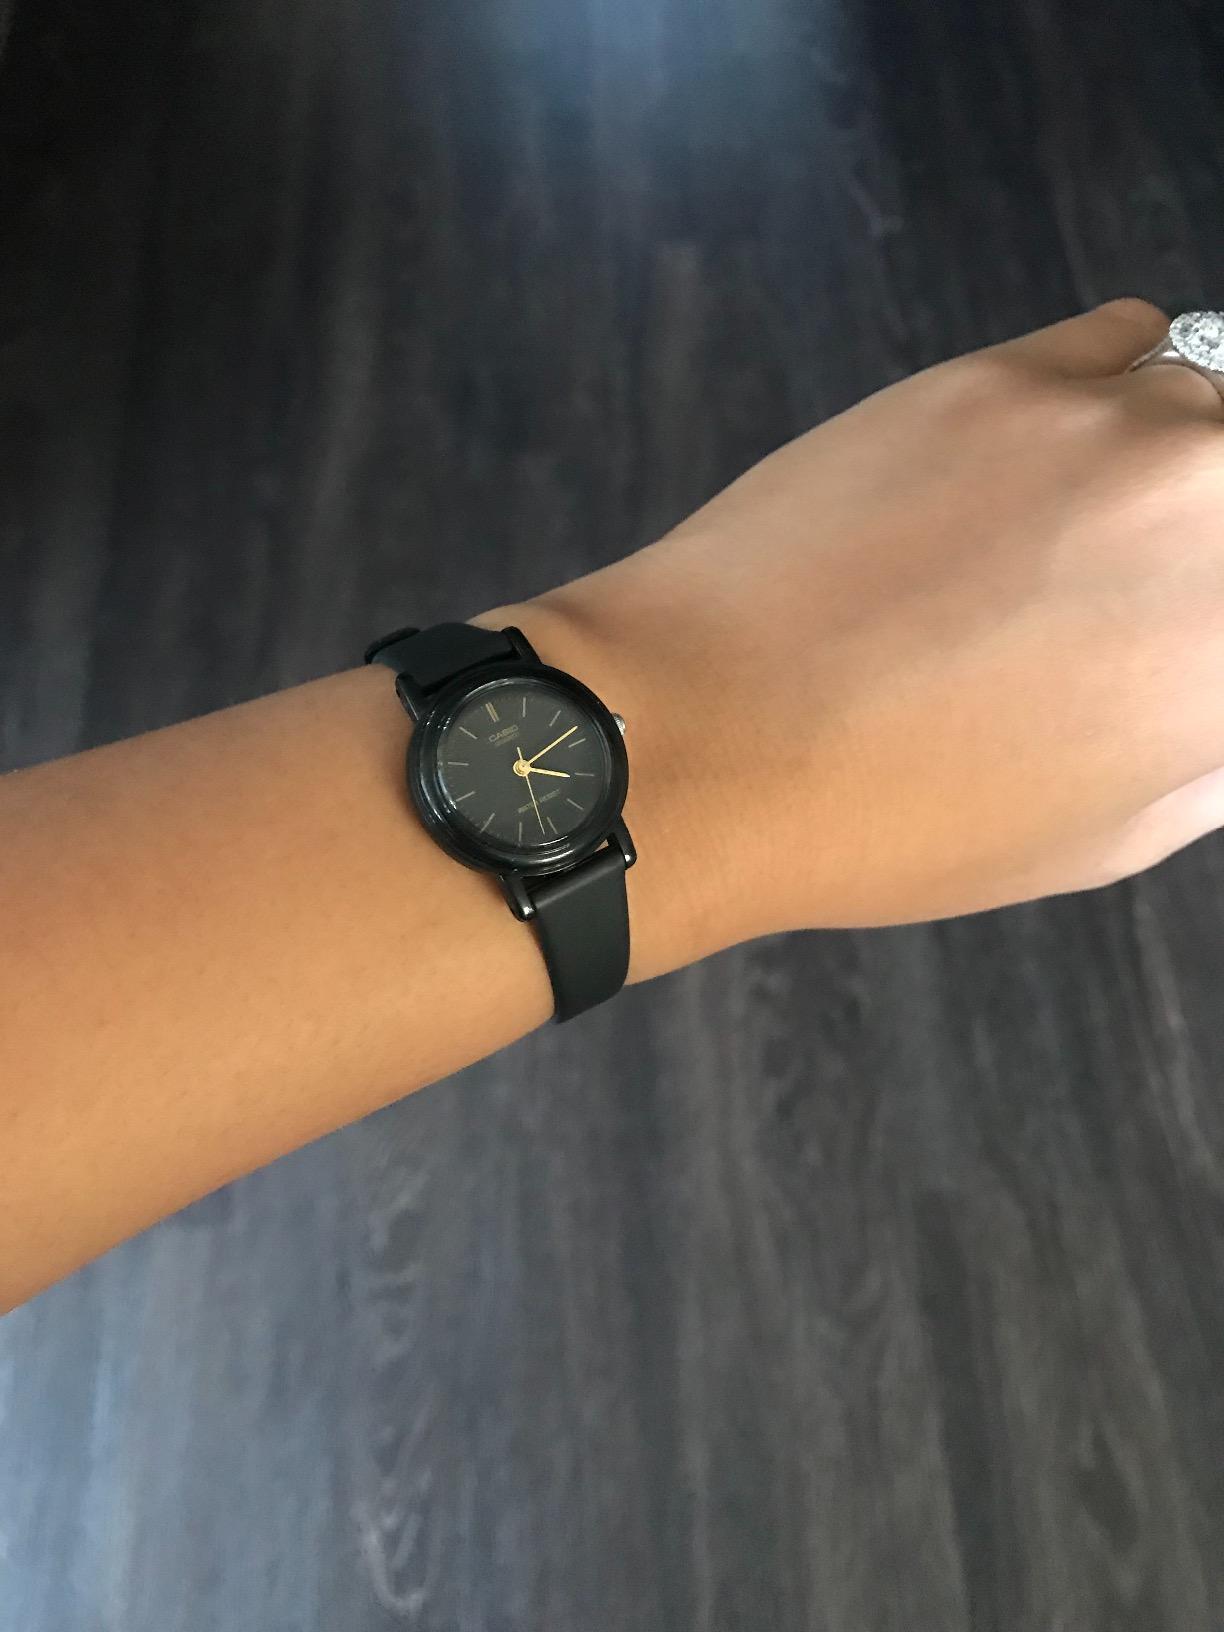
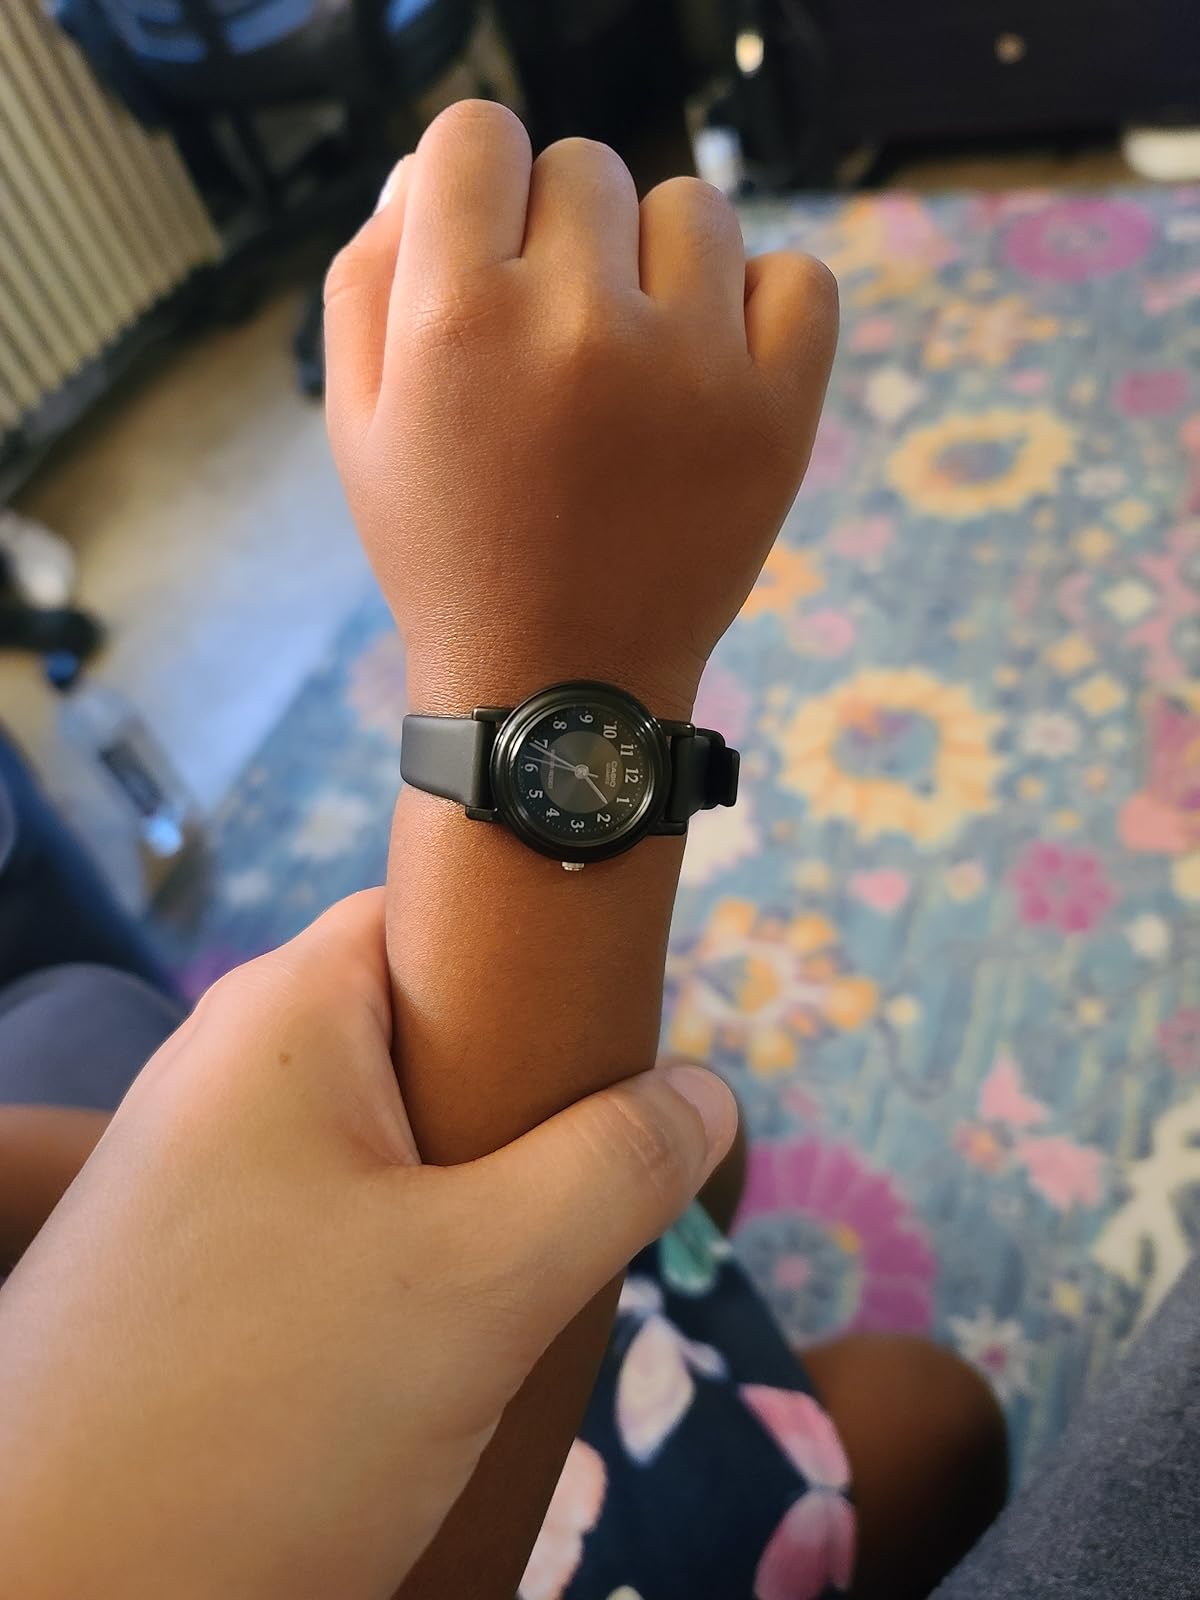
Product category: accessories_watch
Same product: no